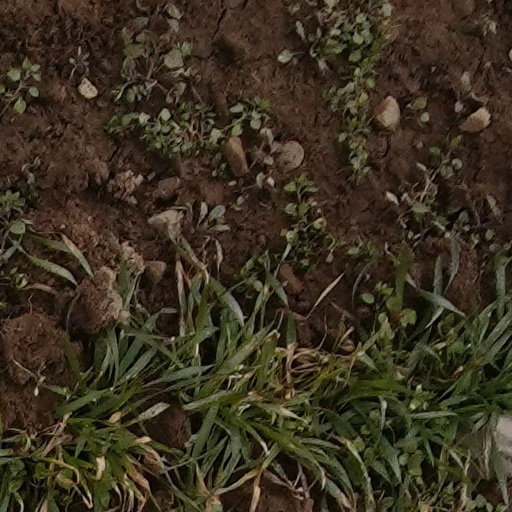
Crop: wheat